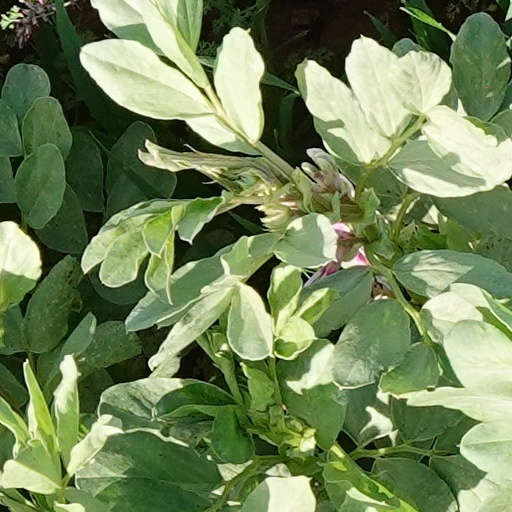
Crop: wheat